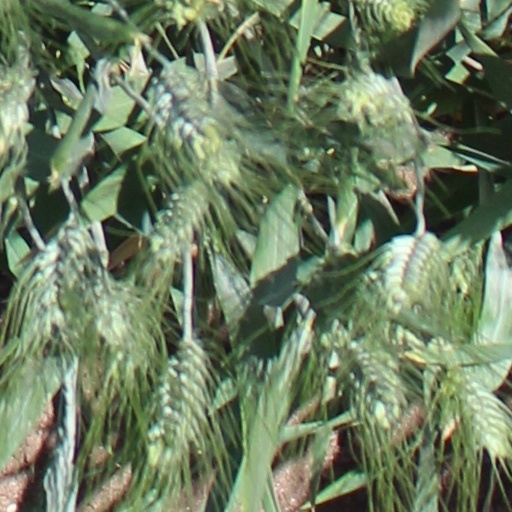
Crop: wheat